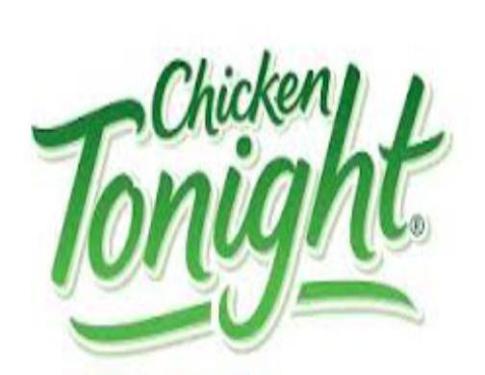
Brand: chicken tonight
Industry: Food